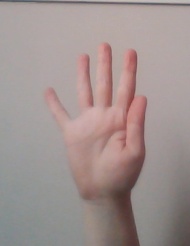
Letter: sheen